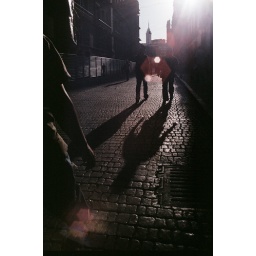
try walking in my shoes